Aix-les-Bains

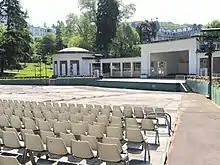
The "Theatre de Verdure" in the "Parc Floral des Thermes"

The cuisine of Aix-les-Bains is typical of Savoy, based on products of the local soil and mountain meadows, essentially the Bauges. In addition to its famous fondue, there is the pleasing main course of potato doughnuts, and also crozets, péla, tartiflette, diots, polenta and . For dessert, there are bugnes, confiture de lait and blueberry pie. Aix tables feature Savoy cheeses such as Abondance, Beaufort, the , , , , Reblochon, Abbaye de Tamié, Tomme de Savoie and still many others. However, the presence of the Lac du Bourget, and the rivers such as the Tillet and the Sierroz, offer a variety of freshwater fish, to Aix cooks, which make up good number of local dishes. The local trout, Arctic char and the vendace are pleasing to eat. Also fishing and frying pike delights the taste buds of the inhabitants of Aix-les-Bains. The surrounding forests and mountains of average altitude, such as Mont Revard, offer popular produce. There are fungi, for instance, and the reputation of , boletes of Revard, continues unabated. Several vineyards around the Aix-les-Bains commune produce wines used in many specialities, such as Savoy fondue, by the use of white wine. Thus, the vineyards of Saint-Innocent and of Saint-Baldoph are found near Aix-les-Bains, and the area generally enjoys most of the wines of Savoy.